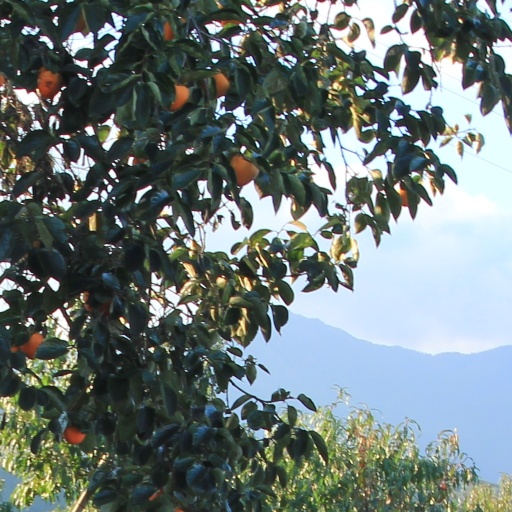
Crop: grape